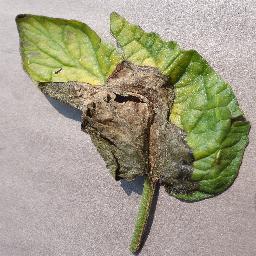
Label: Tomato___Late_blight